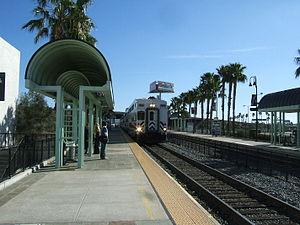
La gare d'Anaheim est une gare ferroviaire des États-Unis située à Anaheim en Californie. Elle est desservie par Amtrak et Metrolink. C'est une gare avec personnel.